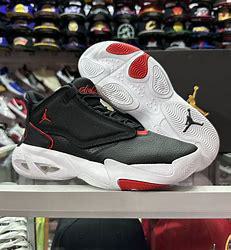
Brand: Jordan
Model: Max Aura 4